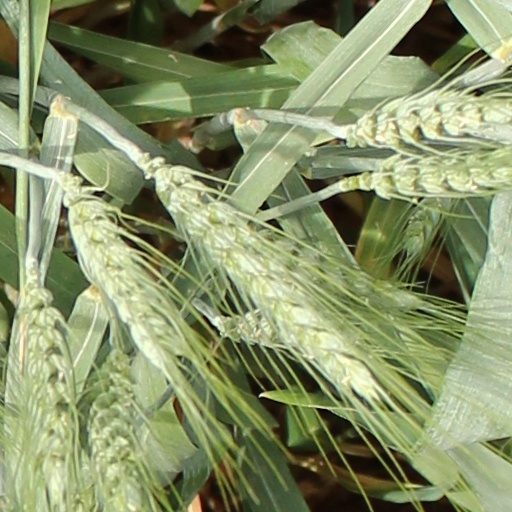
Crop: wheat